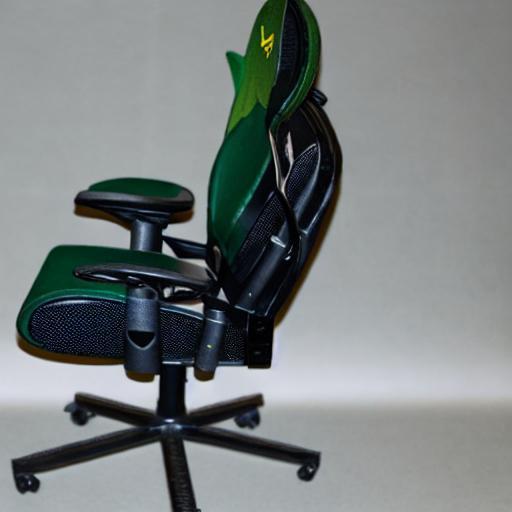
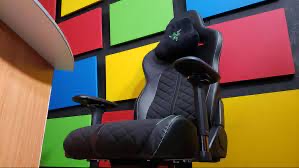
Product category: items_chair
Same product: no